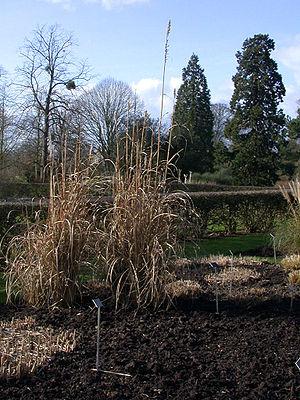
Saccharum ravennae est une espèce de plantes monocotylédones de la famille des Poaceae, sous-famille des Panicoideae, originaire du bassin méditerranéen et d'Eurasie, introduite en Amérique du Nord.